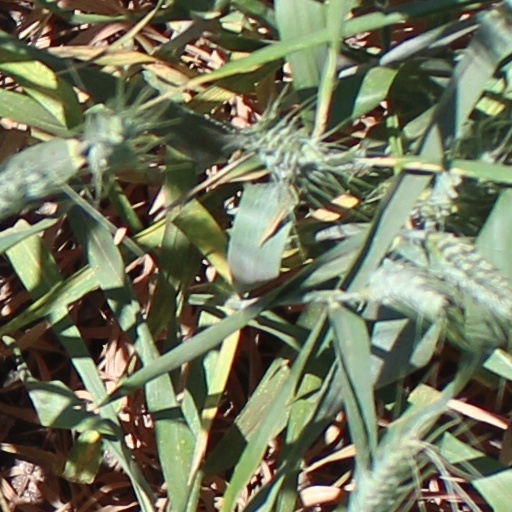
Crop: wheat